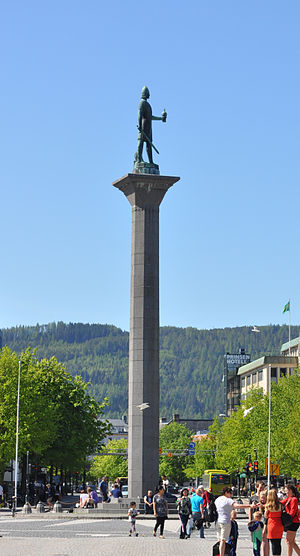
Olav Tryggvason / Galleri
Olav Trygvasson var Norges konge fra 995 til 1000. Han var søn af Tryggve Olavsson, konge af Viken, og ifølge senere sagaer oldebarn af Harald Hårfager, den første konge af Norge.